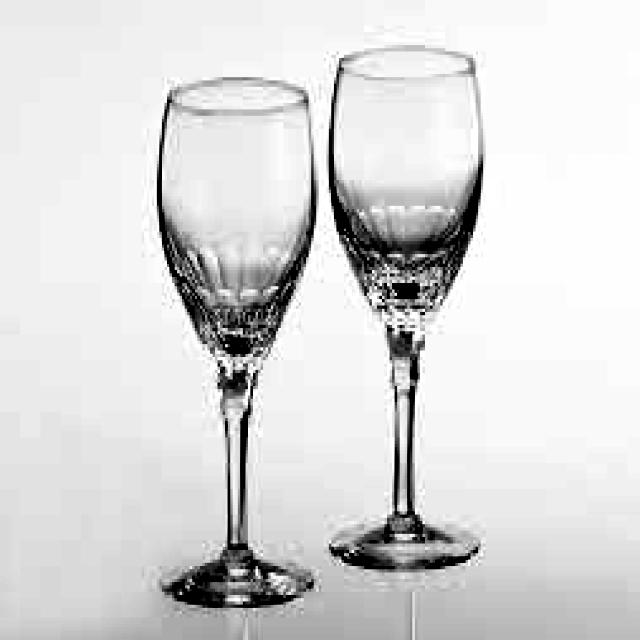
Label: Glass